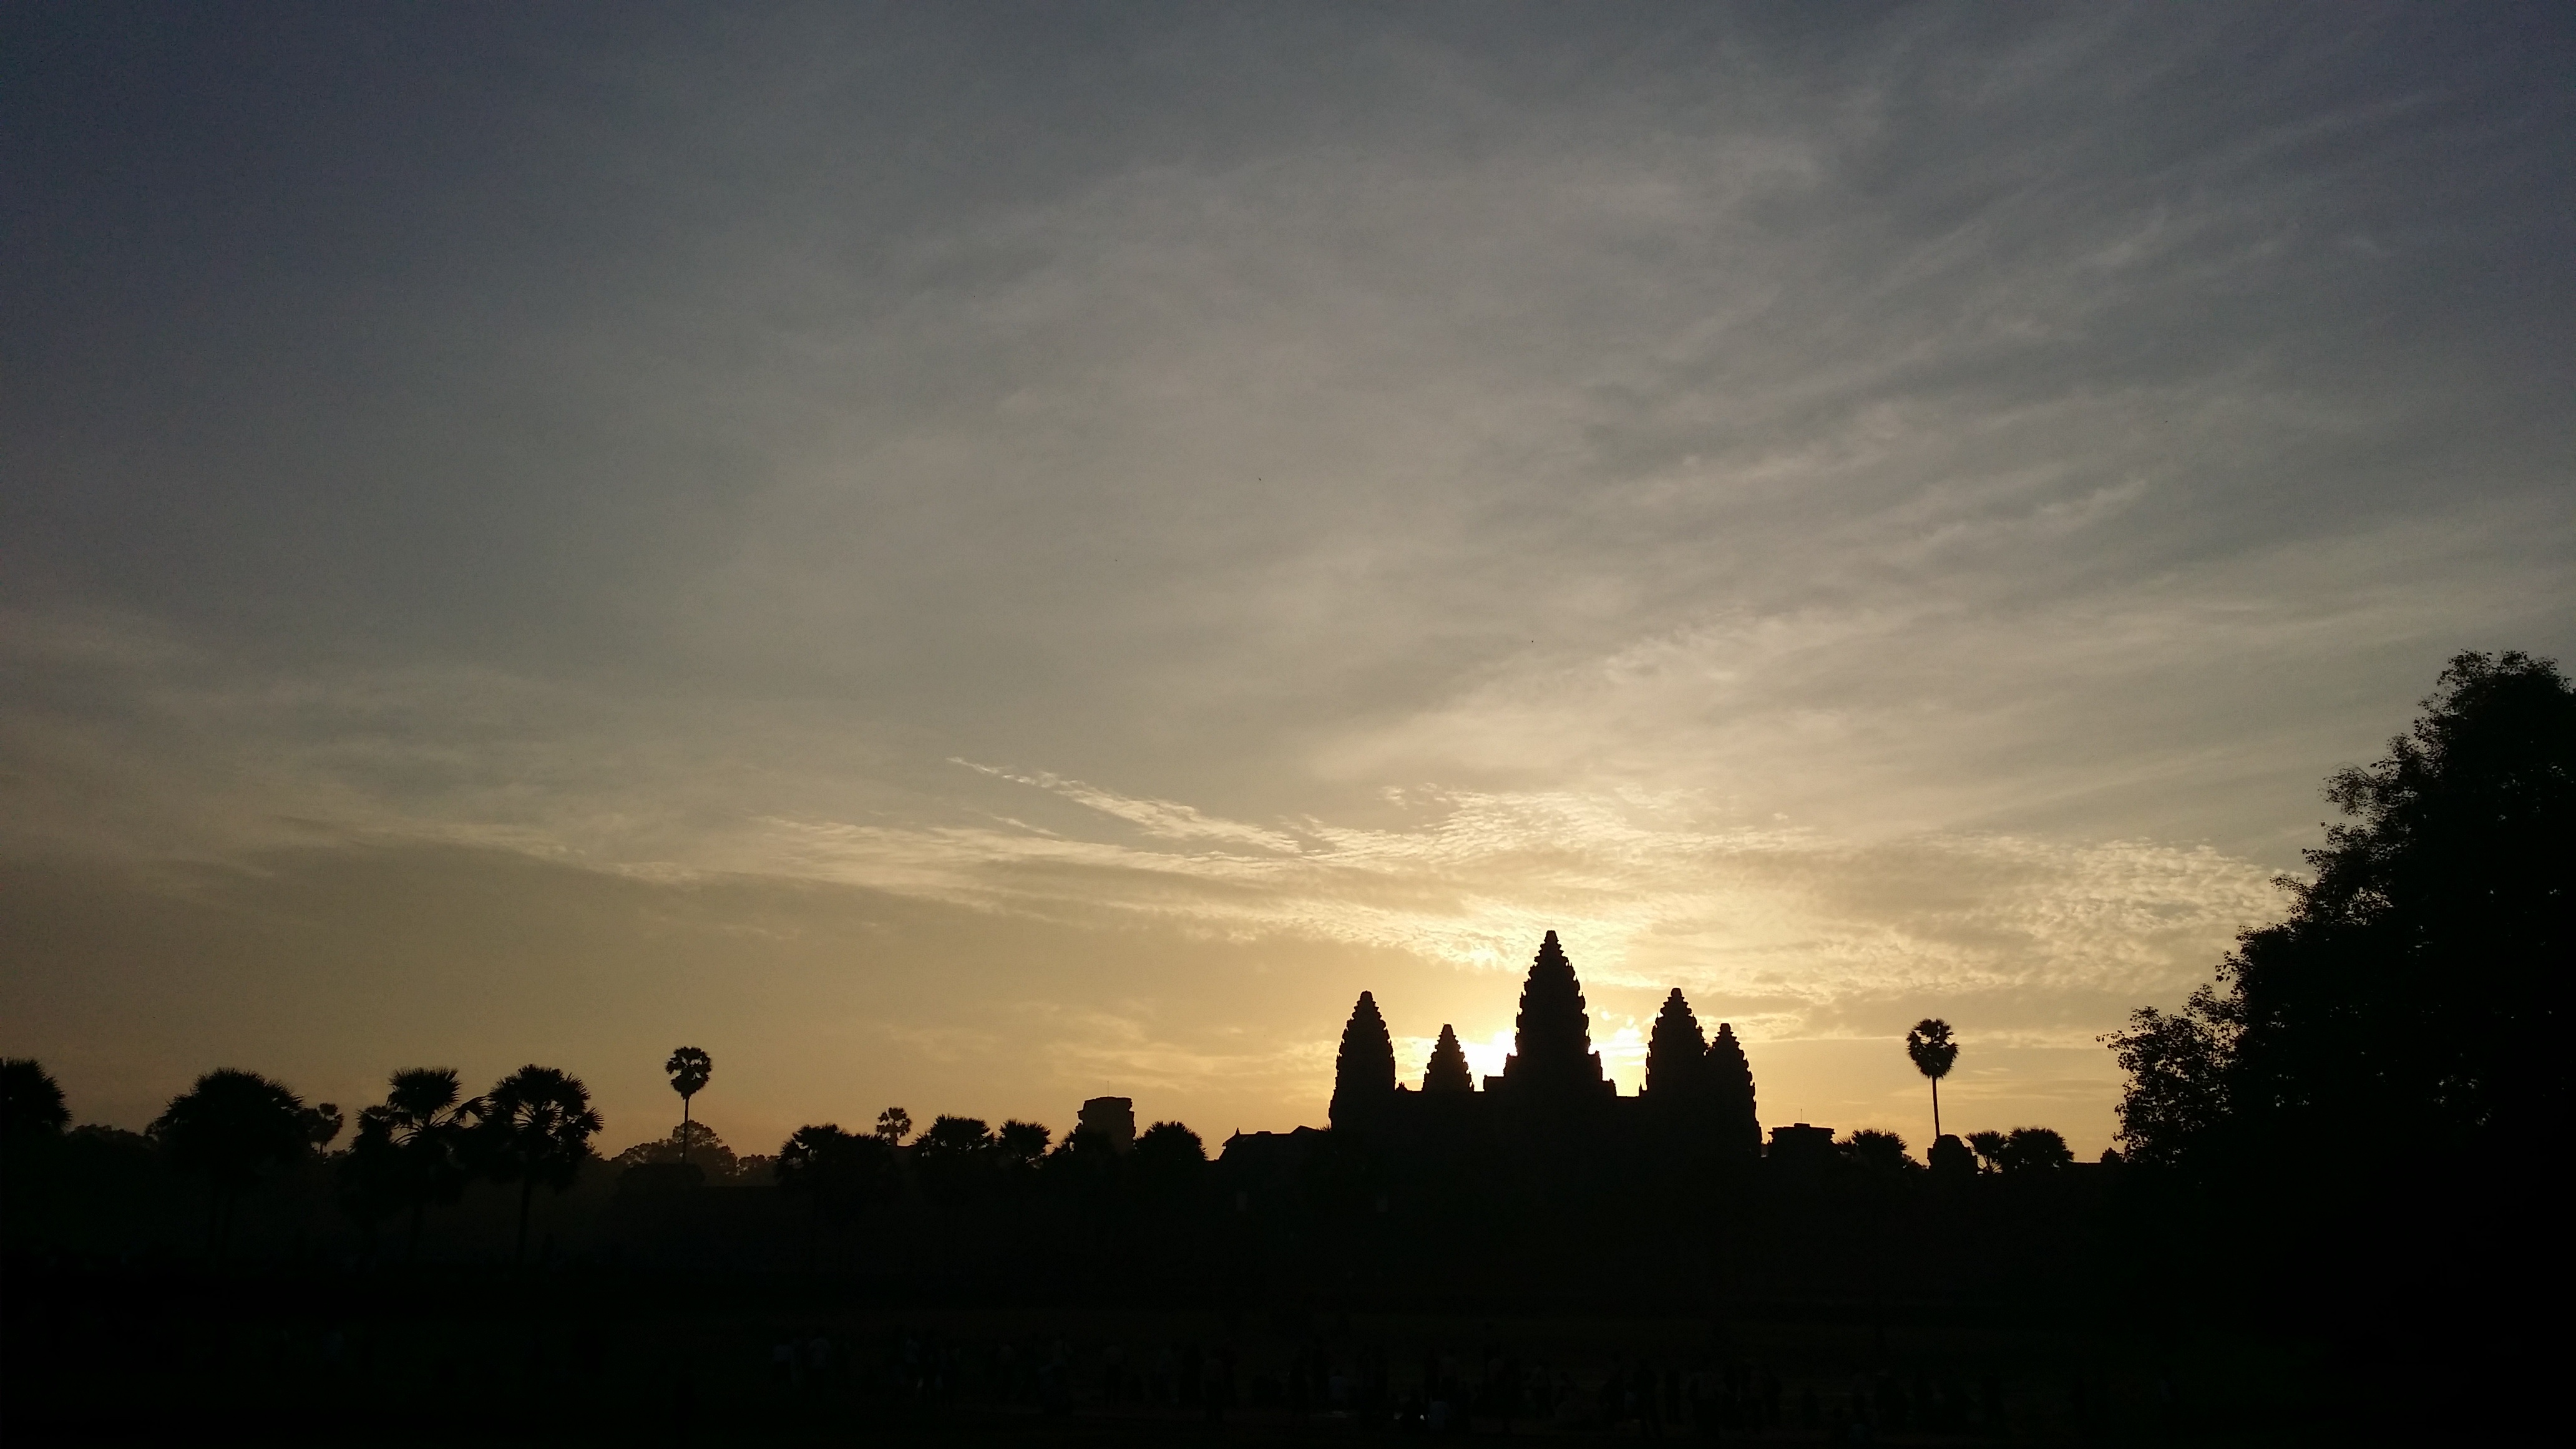
horizon, cloud, sky, sun, sunrise, sunset, skyline, sunlight, morning, dawn, atmosphere, dusk, evening, afterglow, atmospheric phenomenon, atmosphere of earth